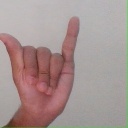
अक्षर: य